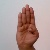
The image shows a hand gesture representing the letter 'B' in Indian Sign Language.